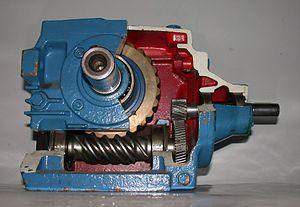
Un module est une unité de mesure conventionnelle adoptée pour régler les diverses parties d'un ensemble. Il correspond à la plus petite commune mesure que doivent posséder les dimensions des éléments entrant dans la composition de cet ensemble pour qu’ils puissent se superposer, se combiner ou se juxtaposer sans retouches. En grec, le module est désigné par τόνος, le ton ; l’origine latine modulus, de modus indique la cadence, la mesure. Le terme peut également être employé dans le sens d'étalon, de gabarit ou encore de calibre. Enfin, par extension il désigne aussi un élément, une unité constitutive d'un ensemble.
La connaissance technique est l’ensemble des moyens cognitifs mis en œuvre pour conduire à son terme un projet technique, qu'il s'agisse de techniques reposant sur un savoir scientifique avancé, d'art, d'artisanat, ou de techniques issues de l'expérience.